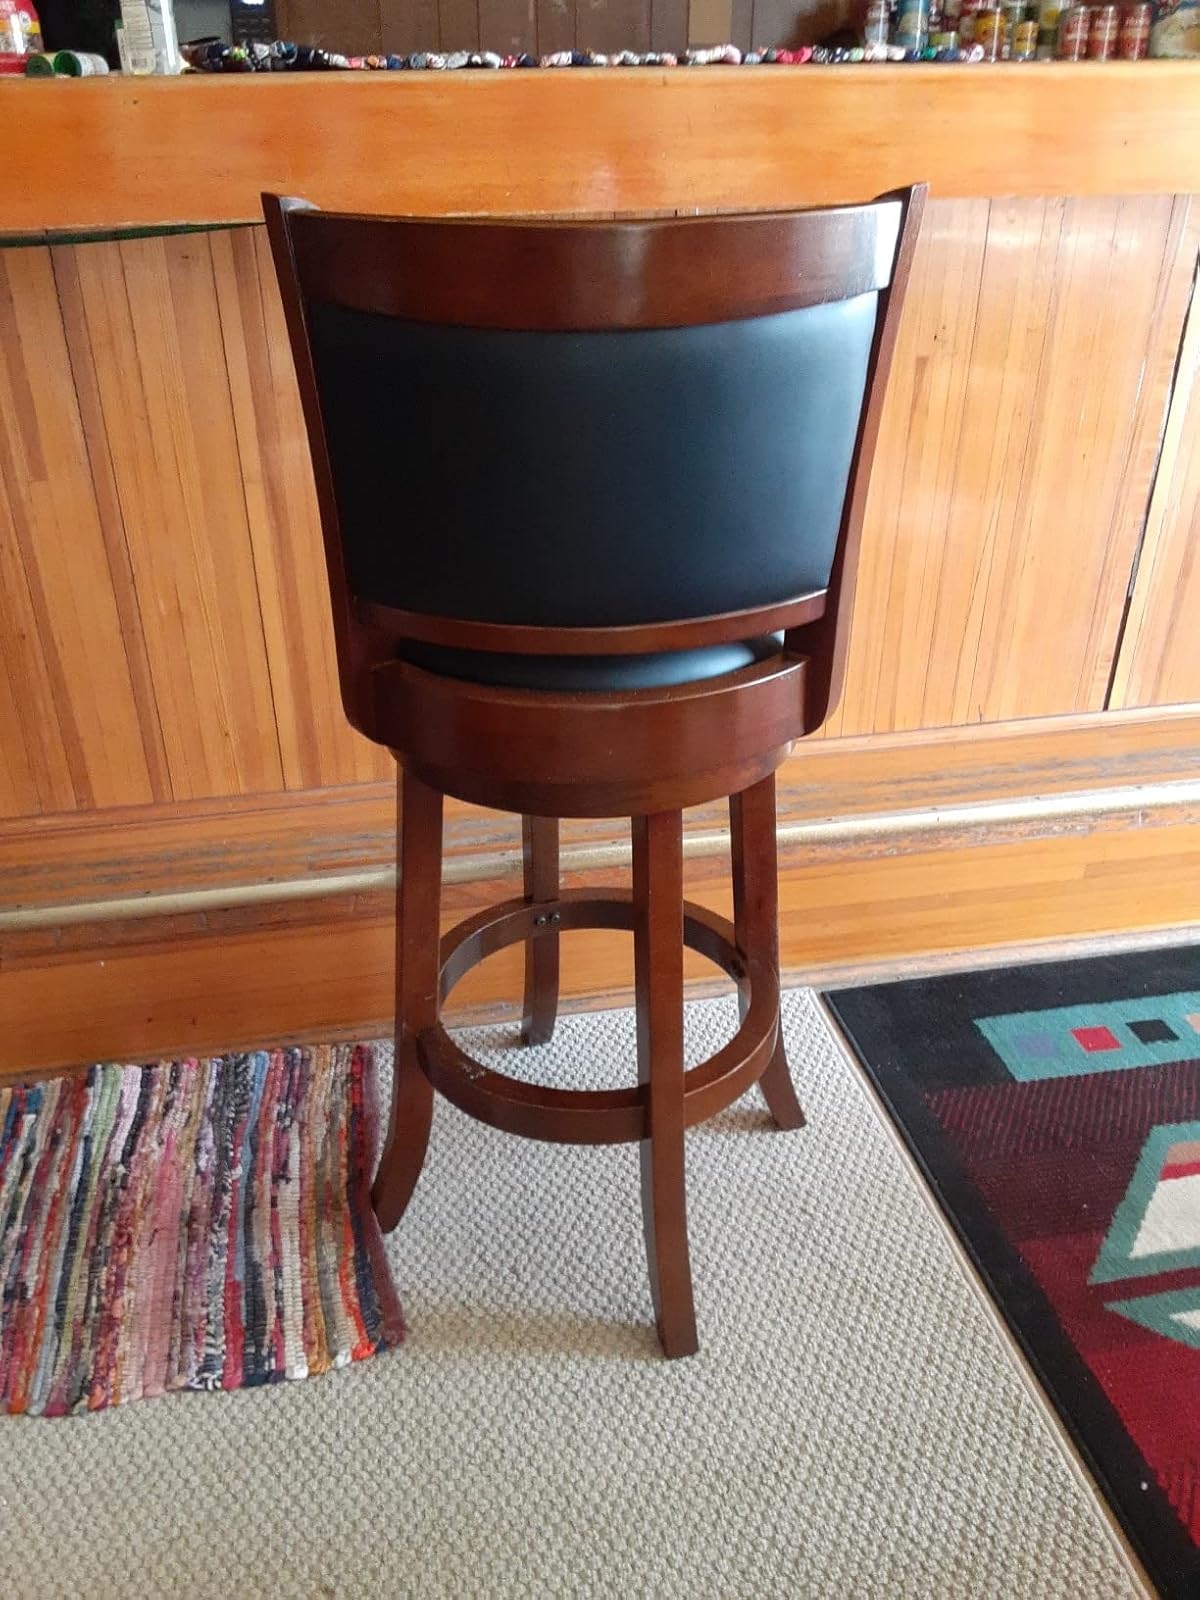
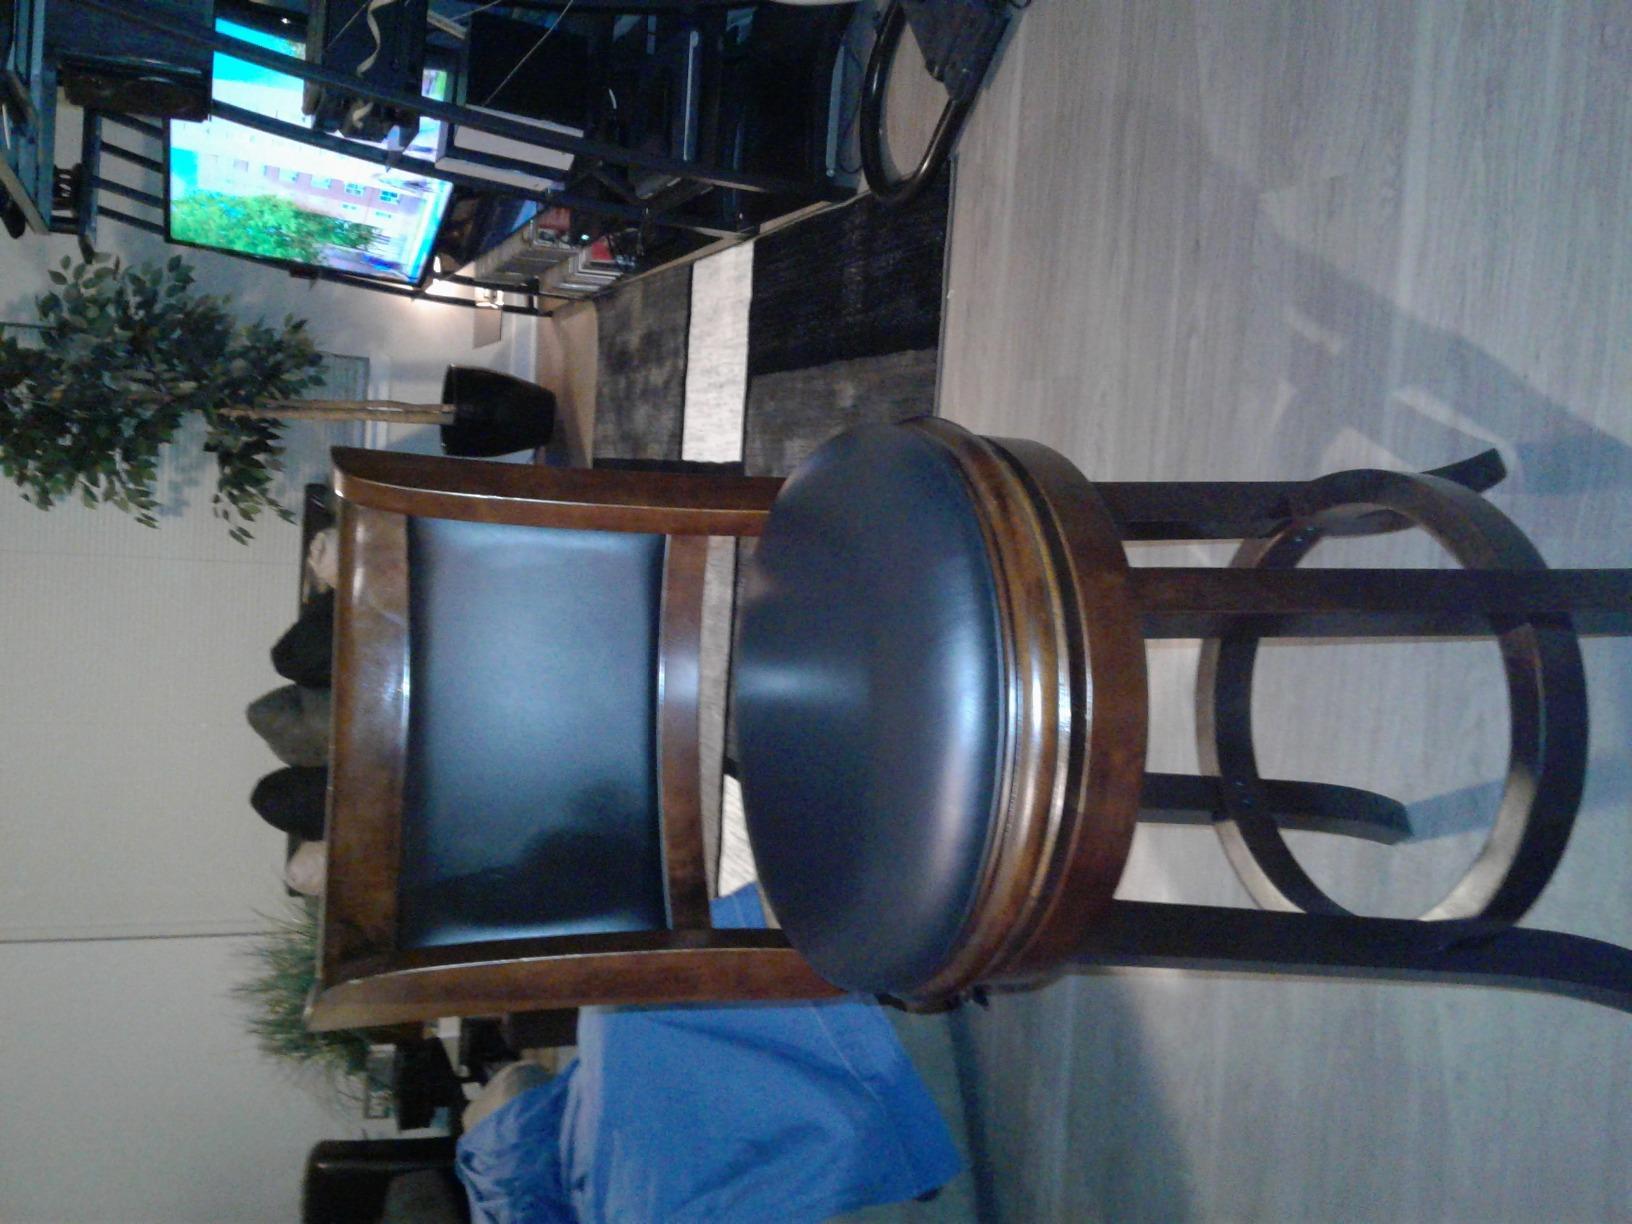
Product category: stool
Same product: yes